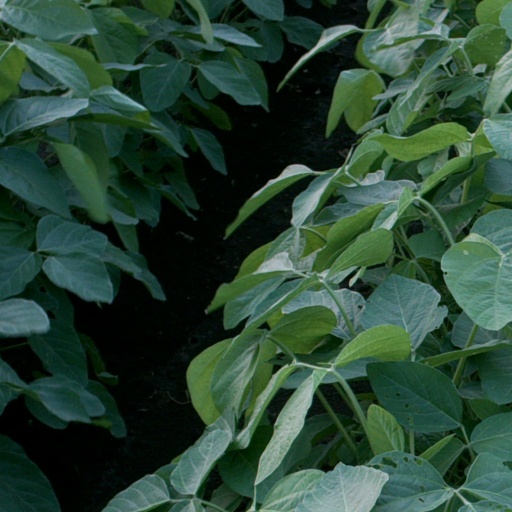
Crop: soybean